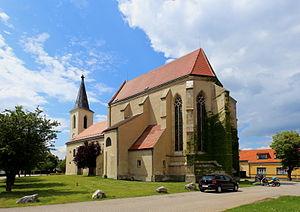
Marchegg est une ville historique autrichienne du district de Gänserndorf en Basse-Autriche.